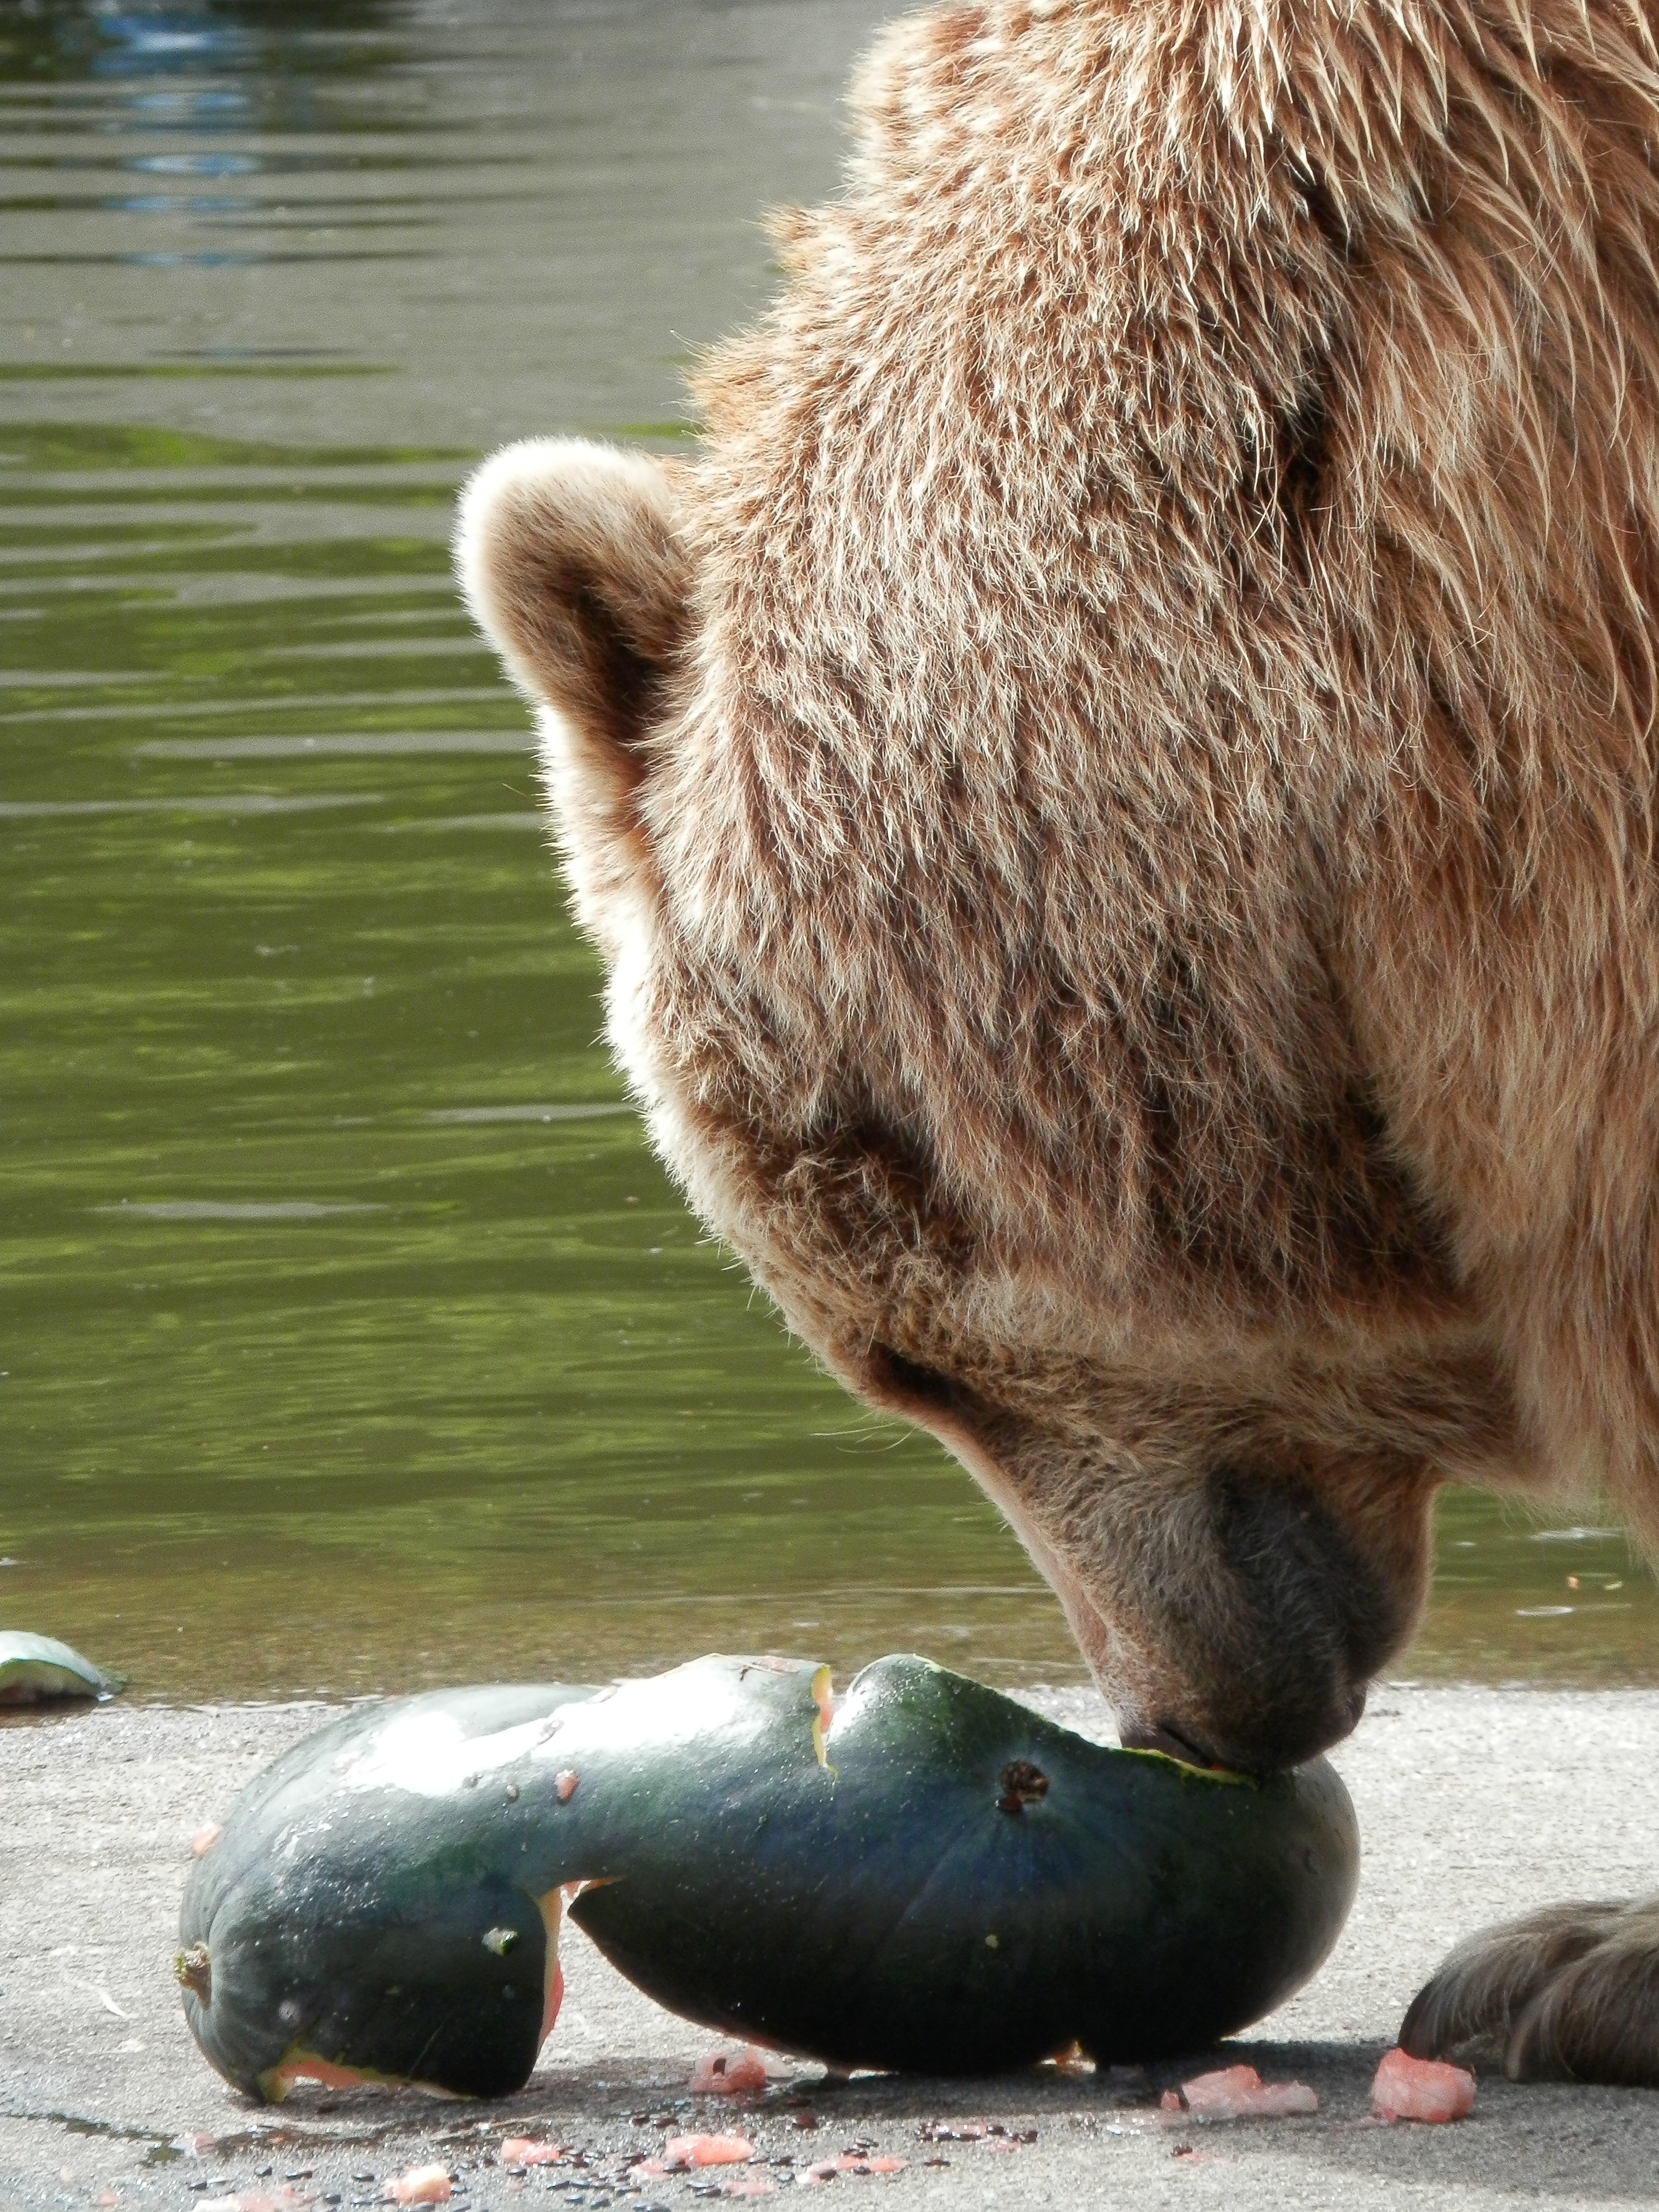
animal, bear, wildlife, grizzly, zoo, brown, mammal, fauna, brown bear, vertebrate, european, grizzly bear, european bear